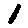
Label: 1